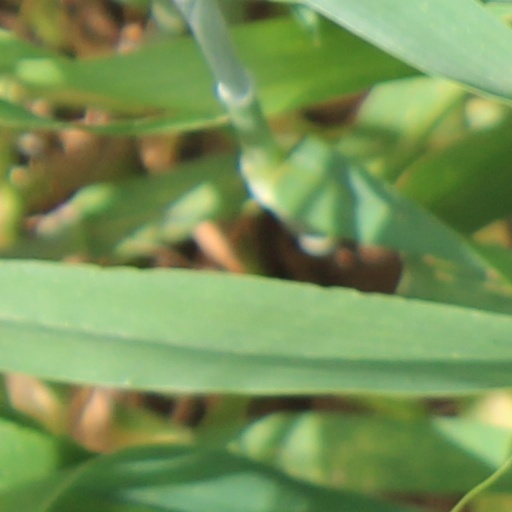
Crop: wheat